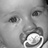
Emotion: sad